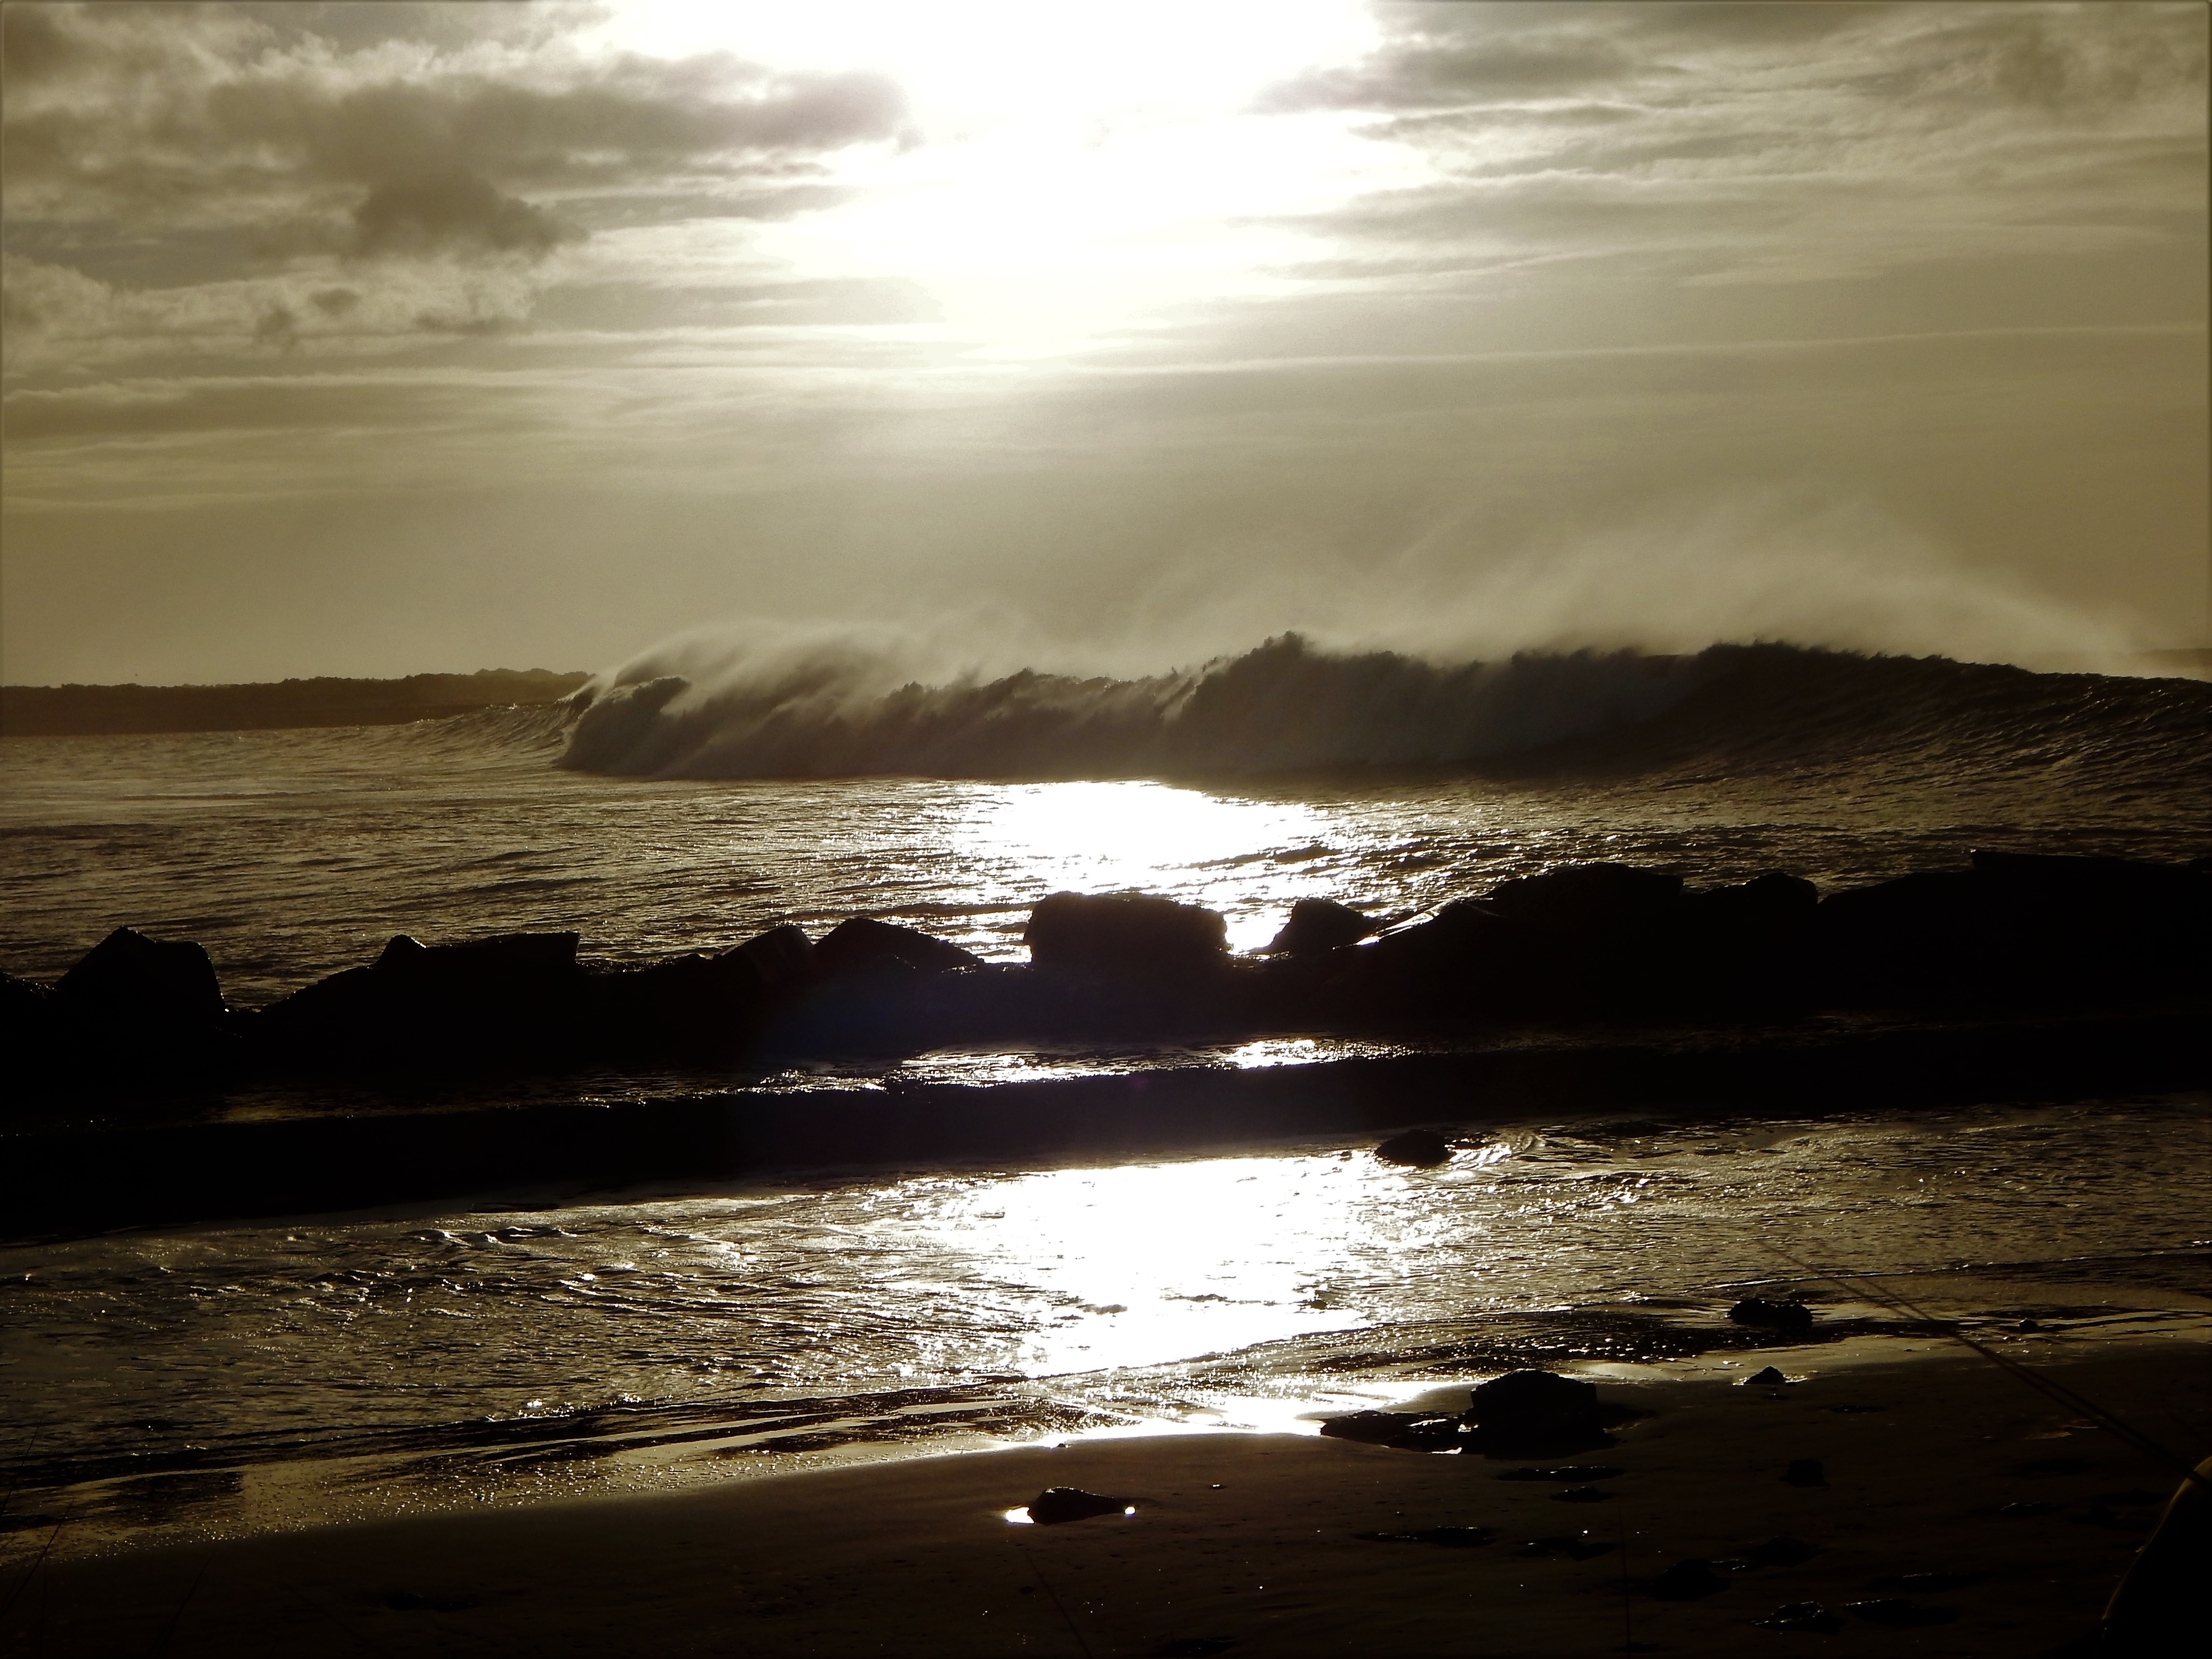
beach, sea, coast, sand, rock, ocean, horizon, light, cloud, sky, sun, sunrise, sunset, sunlight, morning, shore, wave, dawn, dusk, evening, reflection, bay, body of water, atmospheric phenomenon, wind wave